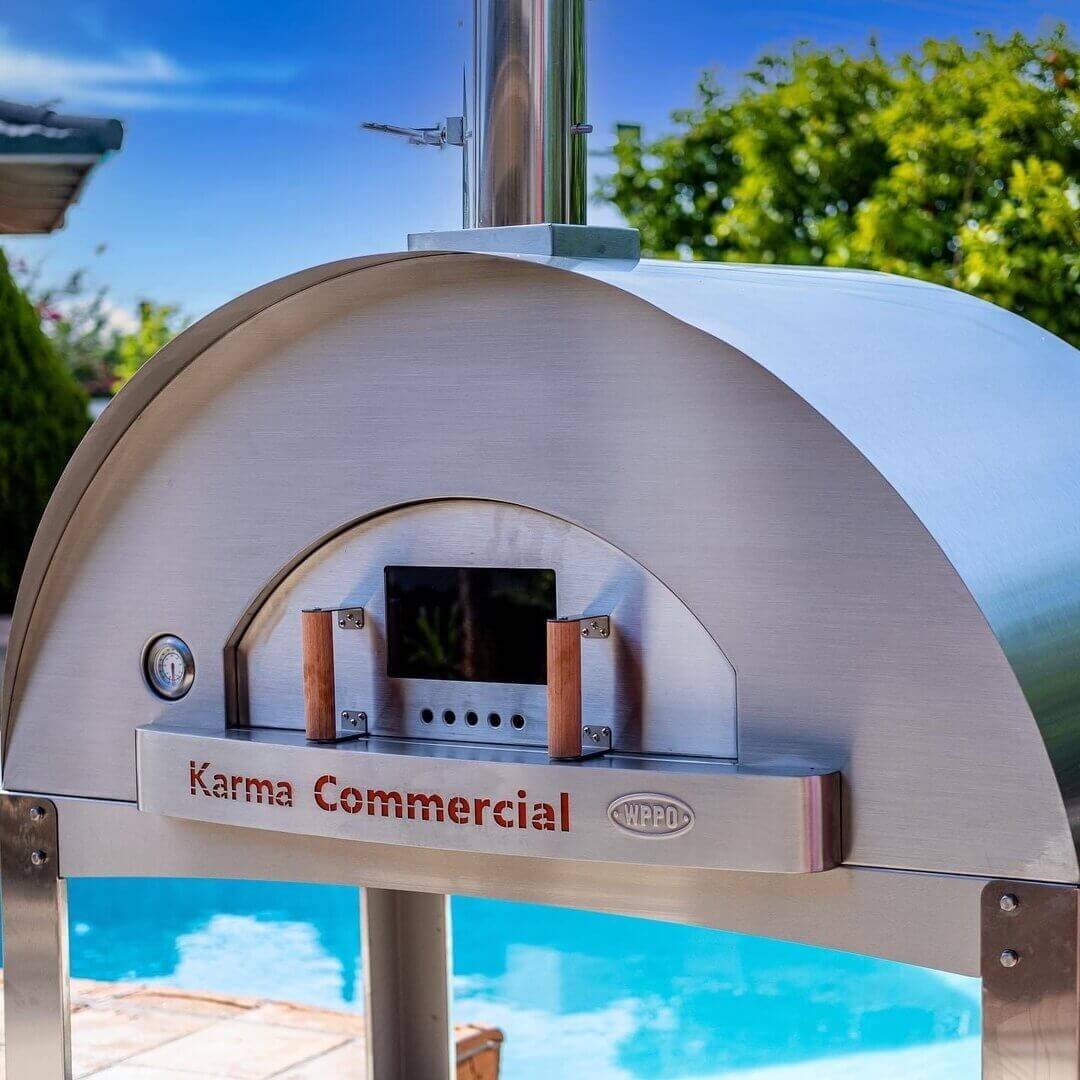
WPPO's Commercial Wood Fired Oven, Karma 55 304 Stainless Steel
Description : WPPO’s Karma 55 commercial wood-fired oven is the latest, greatest, and largest of our Karma line, made with premium 304 stainless steel. It is sure to be the star of any outdoor kitchen, from wineries and breweries to the most inevitable backyards. If you have a passion for cooking and entertaining for a crowd and want the space to go big with your wood-fired meals, you will fall in love with the Karma 55! Optional cart available sold separately. Product features : Outer Dimensions: Oven Only including Stack: H 57” W 55” D 34” I nterior Dimensions: 28” x 45” = 1,260 sq inch Door Opening: Bottom Width 26” x Height 10.5” Holds up to 5 pizzas or cast iron pans Comes with FREE stainless steel fire separator Tight woven fire blanket fiber top and bottom Dimensions : Package Weight: 534 lbs - Package L 58" x W 40" x H 32" Product Weight: 403 lbs - Product L 37.5" x W 55" x H 56.75" Shipping Order Confirmation: As soon as you place your order, you will receive an order confirmation e-mail. This means that we have received your order in our system and pre-authorized your credit card for the purchase. As soon as we receive your order, we automatically reach out to our suppliers to confirm that it is in stock and available for immediate shipment. If your item is on backorder or unavailable, we will void the pre-authorization and reach out to you via e-mail. If your item(s) are available for immediate shipment (within 5 business days), we will process the charges and submit the order for shipment. Order shipment If your order is stock and we process the charges to your credit card, it will ship within five business days from the date of your order. We will send you tracking information within 24 hours of your order leaving the warehouse to the e-mail address you provided when checking out. If you do not receive tracking information from us within six business days of your order, feel free to follow up with us at orders@qualitypizzaovens.com. Freight Handling At Quality Pizza Ovens, we understand the importance of shipping your products safely and efficiently. Depending on the weight and size of your order, we offer two different types of shipping: ground shipping and freight shipping. Our ground shipping services include USPS, UPS, DHL, and Fed-Ex to the continental United States. However, please note that we do not ship to Hawaii, Alaska, or any US territories. For larger items, such as our larger ovens, we use economical less-than truckload (LTL) small freight shipping to ensure your order arrives safely. LTL deliveries are made using a truck with a liftgate for residential deliveries, which means the truck driver will lower the shipment to the ground in front of your residence at the curb only. Please note that this service does not include delivery to the front door, porch, garage, home interior, backyard, or construction site. We highly recommend that you notify us in advance if you require a lift-gate delivery. The charge for lift-gate service from the Freight company is $75.00. Once your shipment has been processed, you will receive a tracking number that you can use to check on the delivery status of your order. In most cases, the carrier will call you to schedule a delivery appointment or assign a delivery date. Please be aware that it is your sole responsibility to be available or email to arrange a scheduled appointment to receive and sign for the package(s). If no one is available for a scheduled appointment or to accept the delivery, the driver can leave the shipment at the first accessible area outside of the home, such as the driveway or parking pad. If the scheduled appointment needs to be rescheduled, any redelivery charges incurred will be billed to you (the customer). We understand that shipping can be a complicated process, so if you have any questions or need additional help, please do not hesitate to contact us. Our friendly and knowledgeable customer service team is always ready to assist you.
Brand: WPPO
Category: Home & Garden > Kitchen & Dining > Kitchen Appliances > Toasters & Grills > Pizza Makers & Ovens